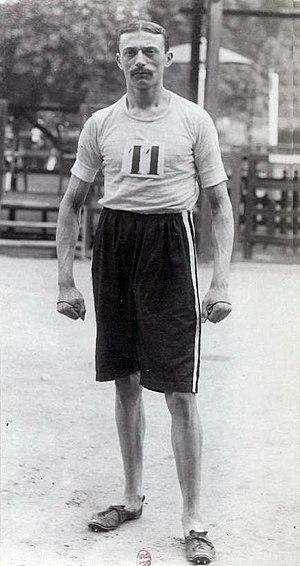
Henri Deloge, né le 21 novembre 1874 à Saint-Mandé et mort le 27 décembre 1961 à Bourg-la-Reine, est un athlète français de demi-fond et de fond du Racing Club de France, double médaillé d'argent aux Jeux olympiques de 1900 à Paris et détenteurs de six titres dans le championnats de France d'athlétisme.
Le 21 novembre en sport.
L'Union des sociétés françaises de sports athlétiques est une fédération sportive française omnisports fondée le 20 novembre 1887 à Paris avec Georges de Saint-Clair pour président. Créée initialement sous le nom d'Union des sociétés françaises de courses à pied, elle est à l'origine une fédération consacrée à l'athlétisme mais, dès 1889, elle s'ouvre à d'autres sports qui sont représentés en son sein par des commissions spécialisées. Le football n'est reconnu qu'en 1894.